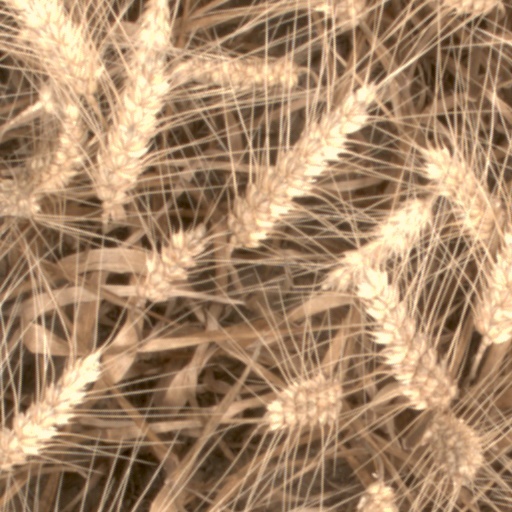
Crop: wheat